Felice Varini

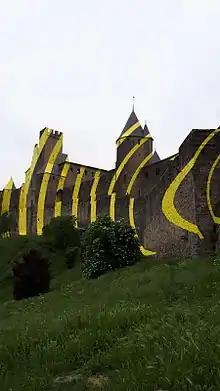
Felice Varini, project "Concentric, eccentric" with concentric yellow circles, at Carcassonne for the 7th "IN SITU, Heritage and contemporary art" event in May 2018 to celebrate the 20th anniversary of the inscription on the World Heritage List of UNESCO

In May 2018, Varini's project "Concentric, eccentric" saw large yellow concentric circles mounted on the monument at Carcassonne as part of the 7th edition of "IN SITU, Heritage and contemporary art", a summer event in the Occitanie / Pyrenees-Mediterranean region focusing on the relationship between modern art and architectural heritage. This monumental work was to celebrate the 20th anniversary of Carcassonne's inscription on the World Heritage List of UNESCO. Exceptional in its size, visibility and use of architectural space, the exhibit extended on the western front of the fortifications of the city. The work could only be fully perceived in front of the Porte d'Aude at the pedestrian route from the Bastide. The circles of yellow colour consist of thin, painted aluminium sheets, spread like waves of time and space, fragmenting and recomposing the geometry of the circles on the towers and curtain walls of the fortifications. The work should have remained visible from May to September 2018 only, but it left traces still present today.